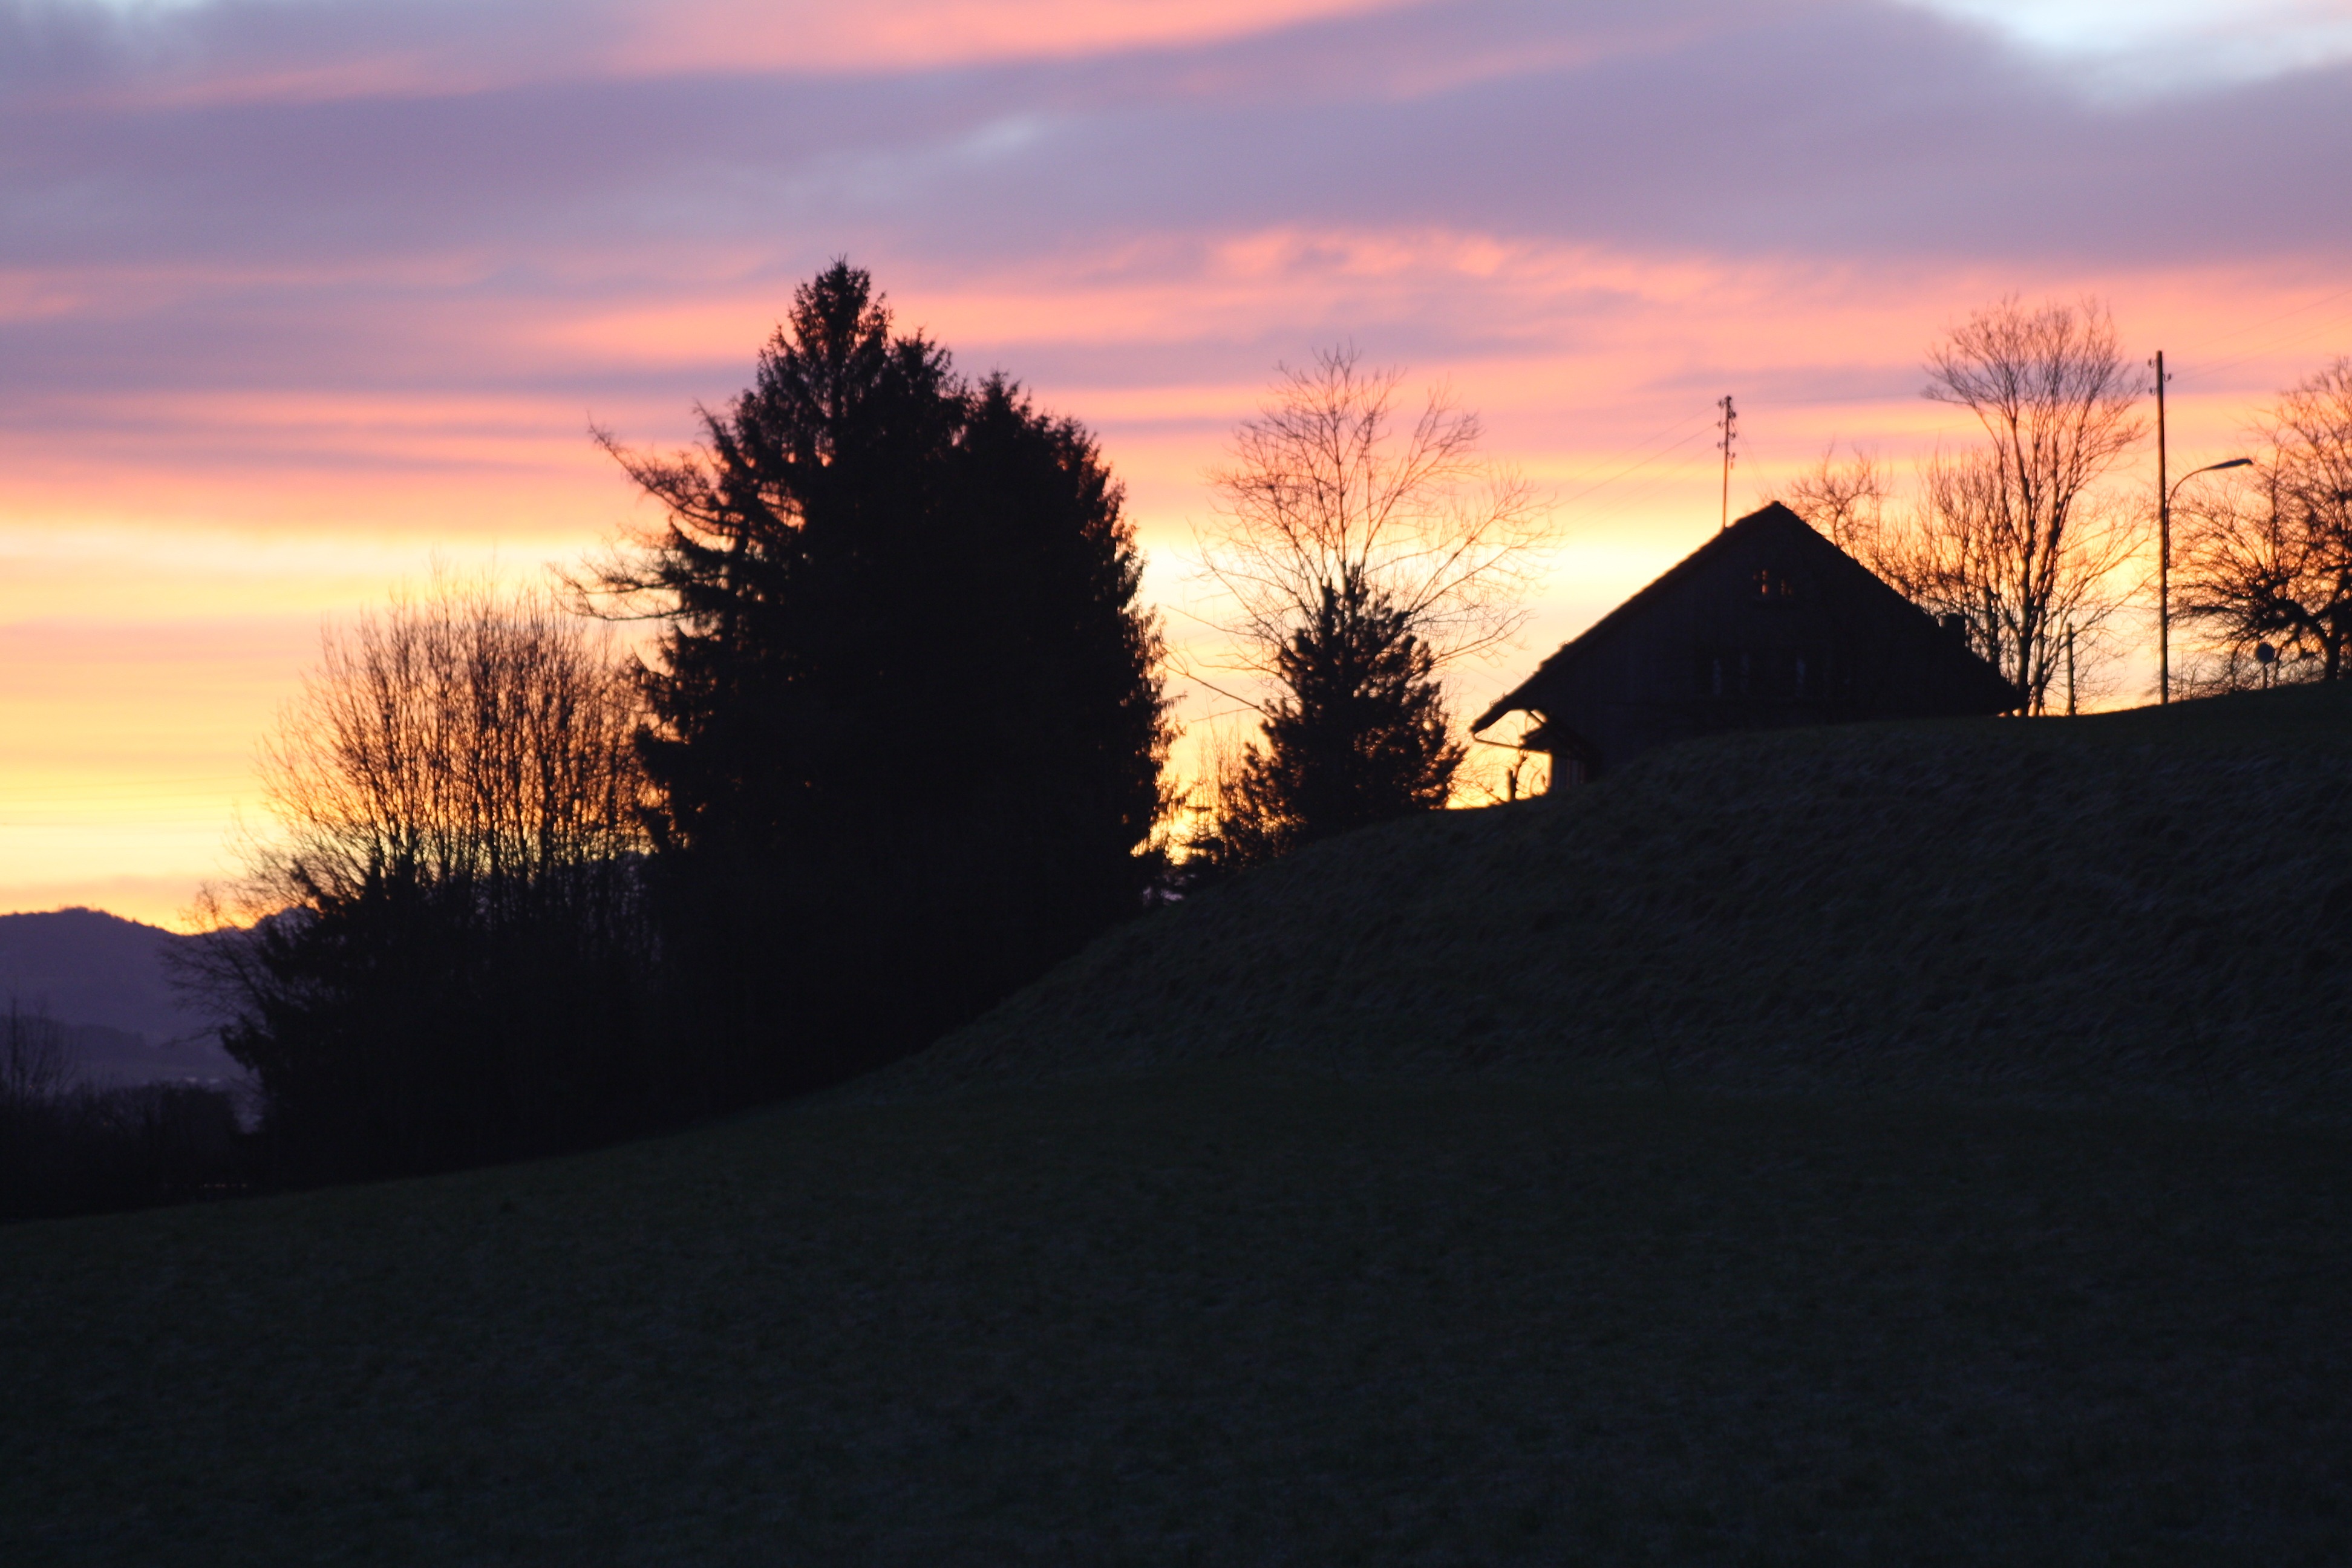
tree, nature, horizon, mountain, light, cloud, sky, sun, sunrise, sunset, meadow, sunlight, morning, hill, dawn, dusk, evening, atmospheric phenomenon